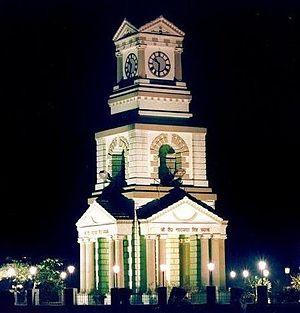
La ville de Bhagalpur est la capitale administrative de la division de Bhagalpur dans l’État du Bihar, en Inde. En 2011, sa population a été estimée à 410 210 habitants.